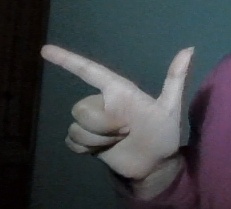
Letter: yaa